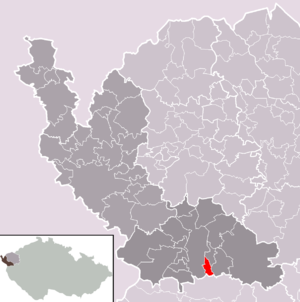
Vlkovice est une commune du district de Cheb, dans la région de Karlovy Vary, en République tchèque. Sa population s'élevait à 119 habitants en 2018.